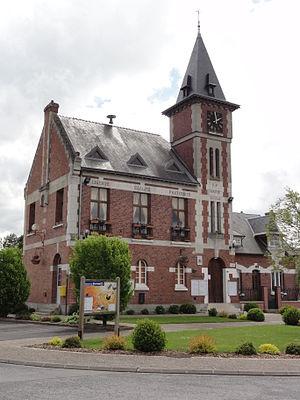
Servais est une commune française située dans le département de l'Aisne, en région Hauts-de-France.